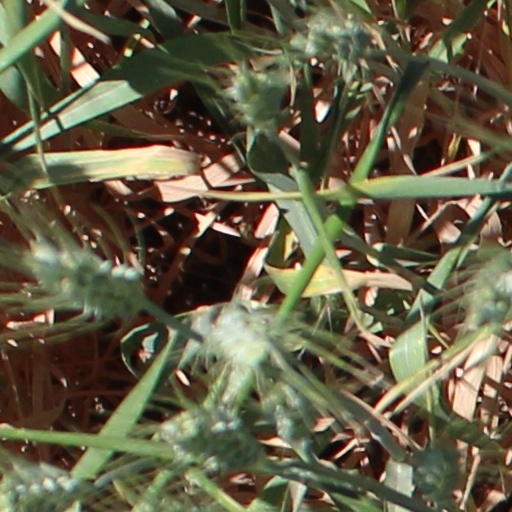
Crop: wheat